Middletown Academy

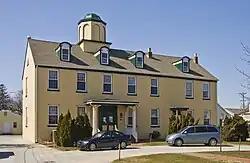
Middletown Academy building in 2010

The Middletown Academy was a historic school located in Middletown, Delaware. Founded in 1826 through lottery subscription and constructed the following year, it became part of the public school system in 1876 and was closed in 1929. The school building survives and was listed on the National Register of Historic Places on December 5, 1972. It presently houses the town historical society and chamber of commerce.